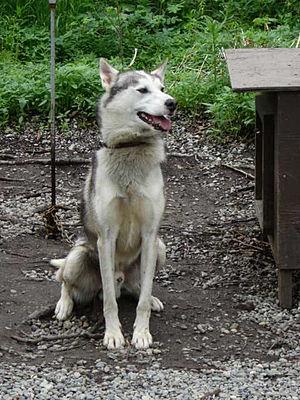
L'Alaskan Husky ou simplement l'Alaskan désigne un type de chien qui n'est pas défini par une standardisation sous forme de race, mais par sa fonction, qui est d'être un chien d'attelage efficace en milieu nordique. Le croisement est ainsi délibéré et l'ascendance précise du chien est généralement connue, notamment en compétition. Son nom vient de l'État américain d'Alaska où des chiens de type husky ont été croisés avec des chiens locaux, des american indian dogs, puis d'autres chiens européens aptes à la course dans le but unique d'en améliorer les performances.